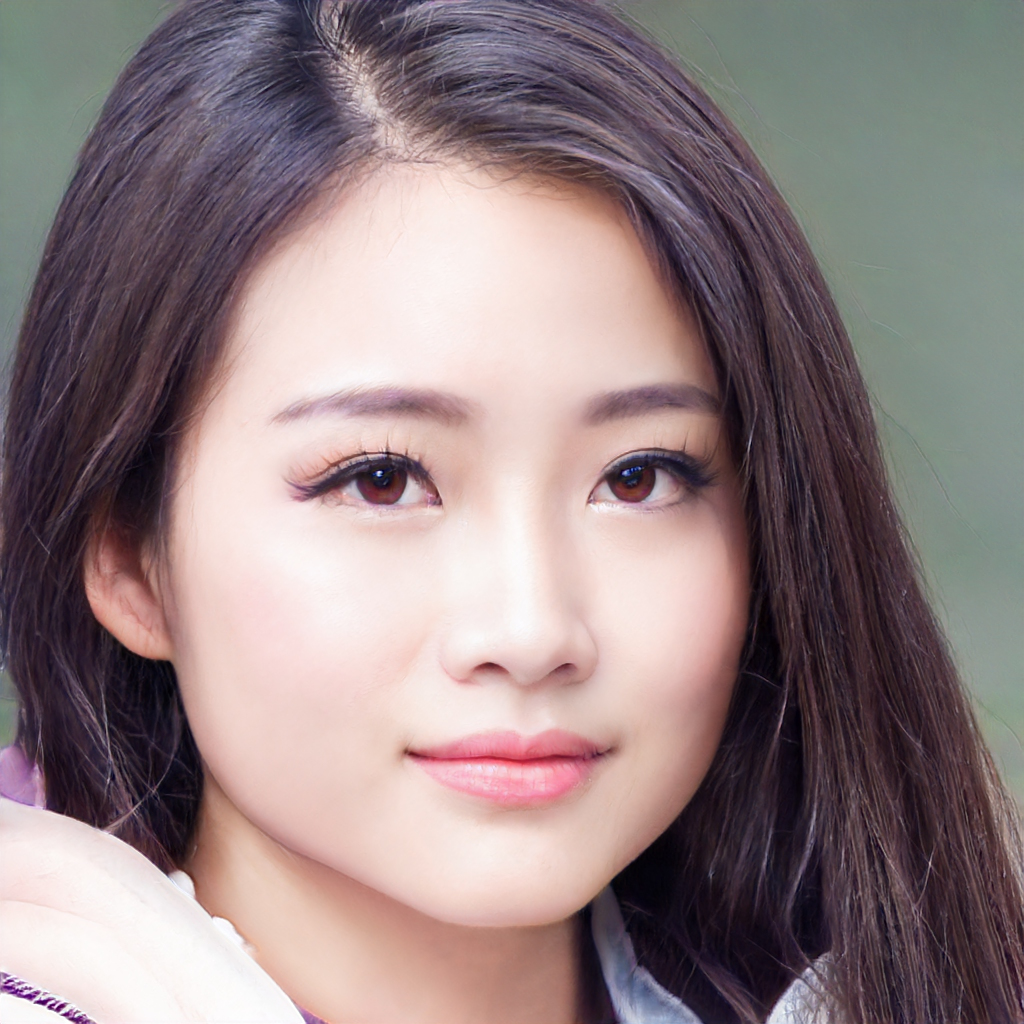
Label: Colored